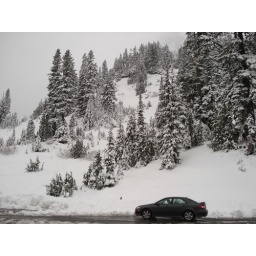
me sitting in the car when cathy went to go get some pictures. it was cold.